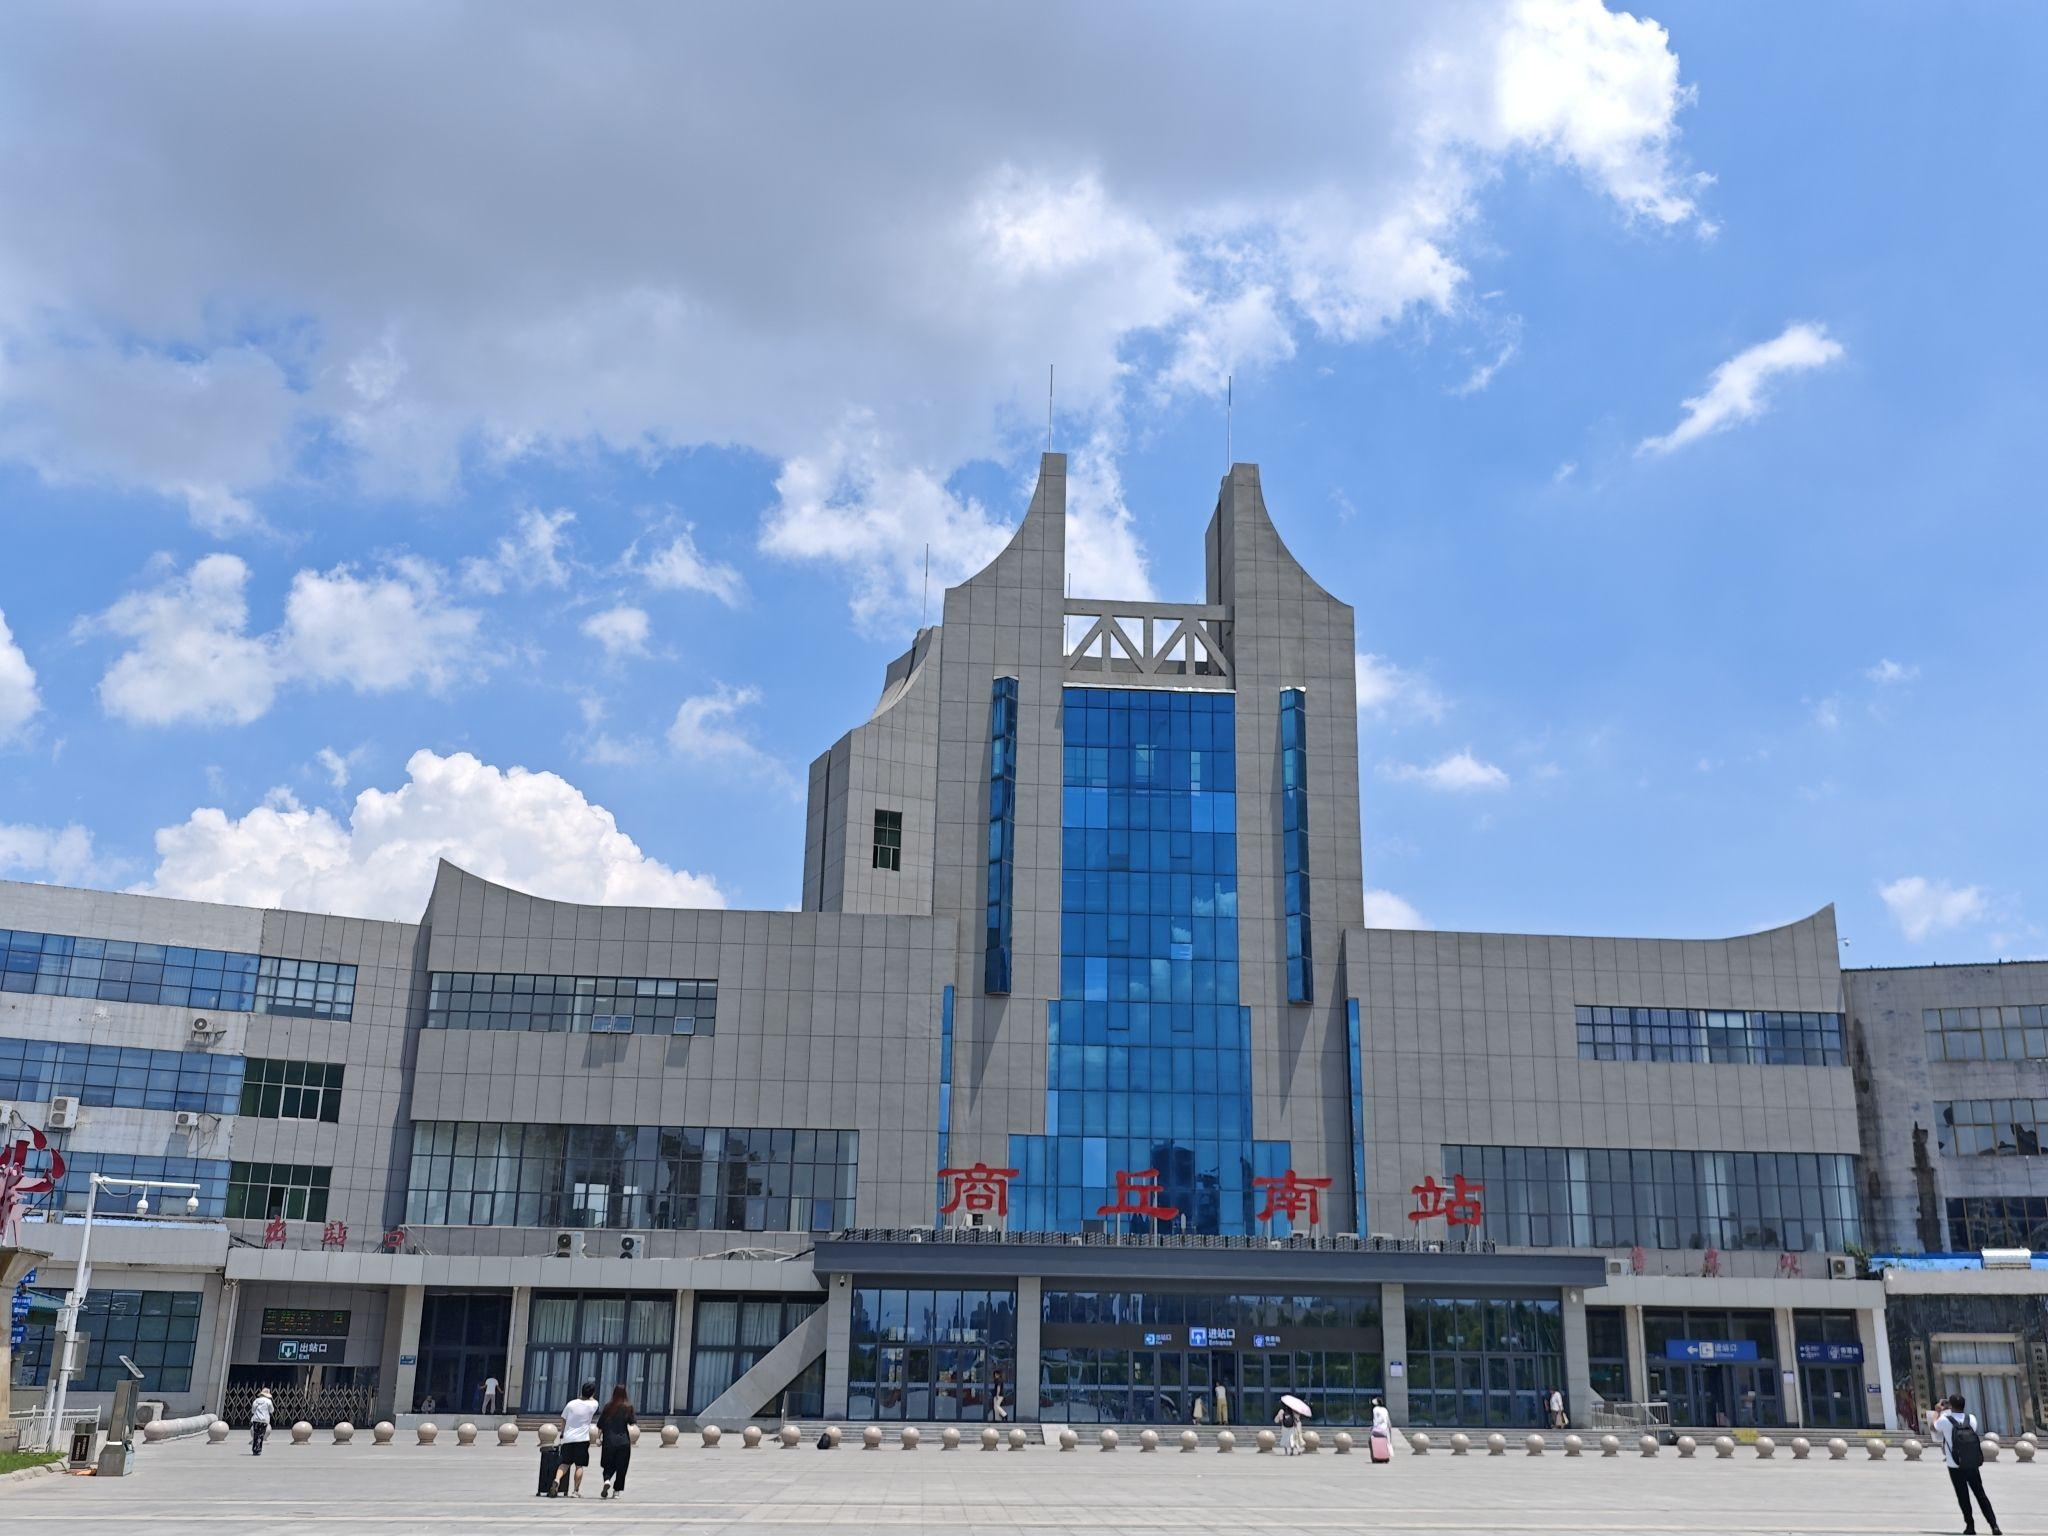
地标名称：商丘南站
所在城市：商丘市·梁园区